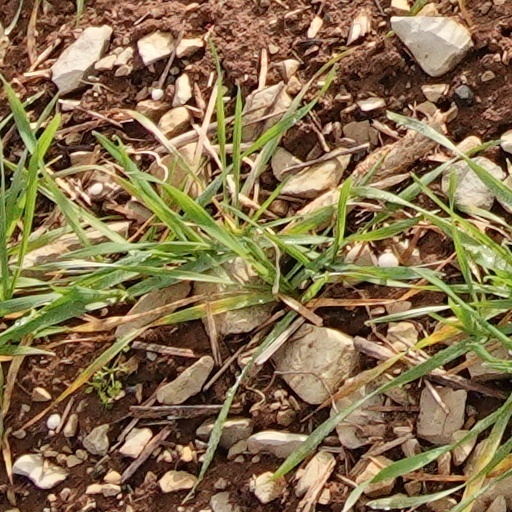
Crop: wheat